Robert Morris (Denver mayor)

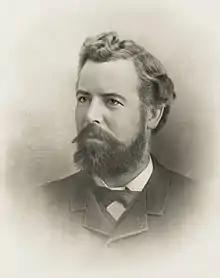
Morris, circa 1882

Robert Morris (15 July 1838 – 24 June 1917) was an Irish-American politician who served as the mayor of Denver, Colorado from 1881 to 1883.